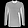
Label: Pullover